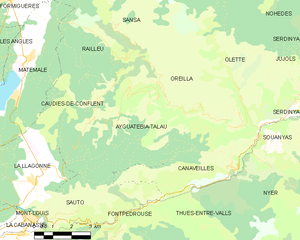
Ayguatébia-Talau
Kort over kommunen
Kort over kommunen
Ayguatébia-Talau er en by og kommune i departementet Pyrénées-Orientales i Sydfrankrig.